Hundred of Willunga

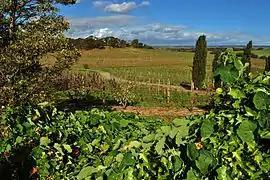
Vines at Coriole Vineyard, McLaren Vale

The Hundred of Willunga is a cadastral unit of hundred covering the extreme south suburbs of the Adelaide metropolitan area. It is one of the eleven hundreds of the County of Adelaide. It was named in 1846 by Governor Frederick Robe probably deriving from a Kaurna/Ngarrindjeri place label "willannga", meaning "place of green trees".